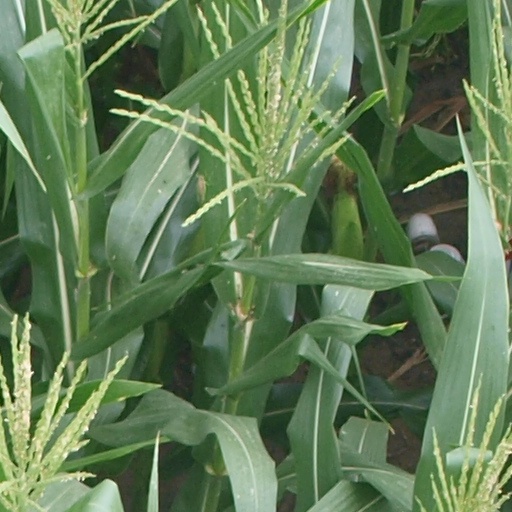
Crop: maize; corn